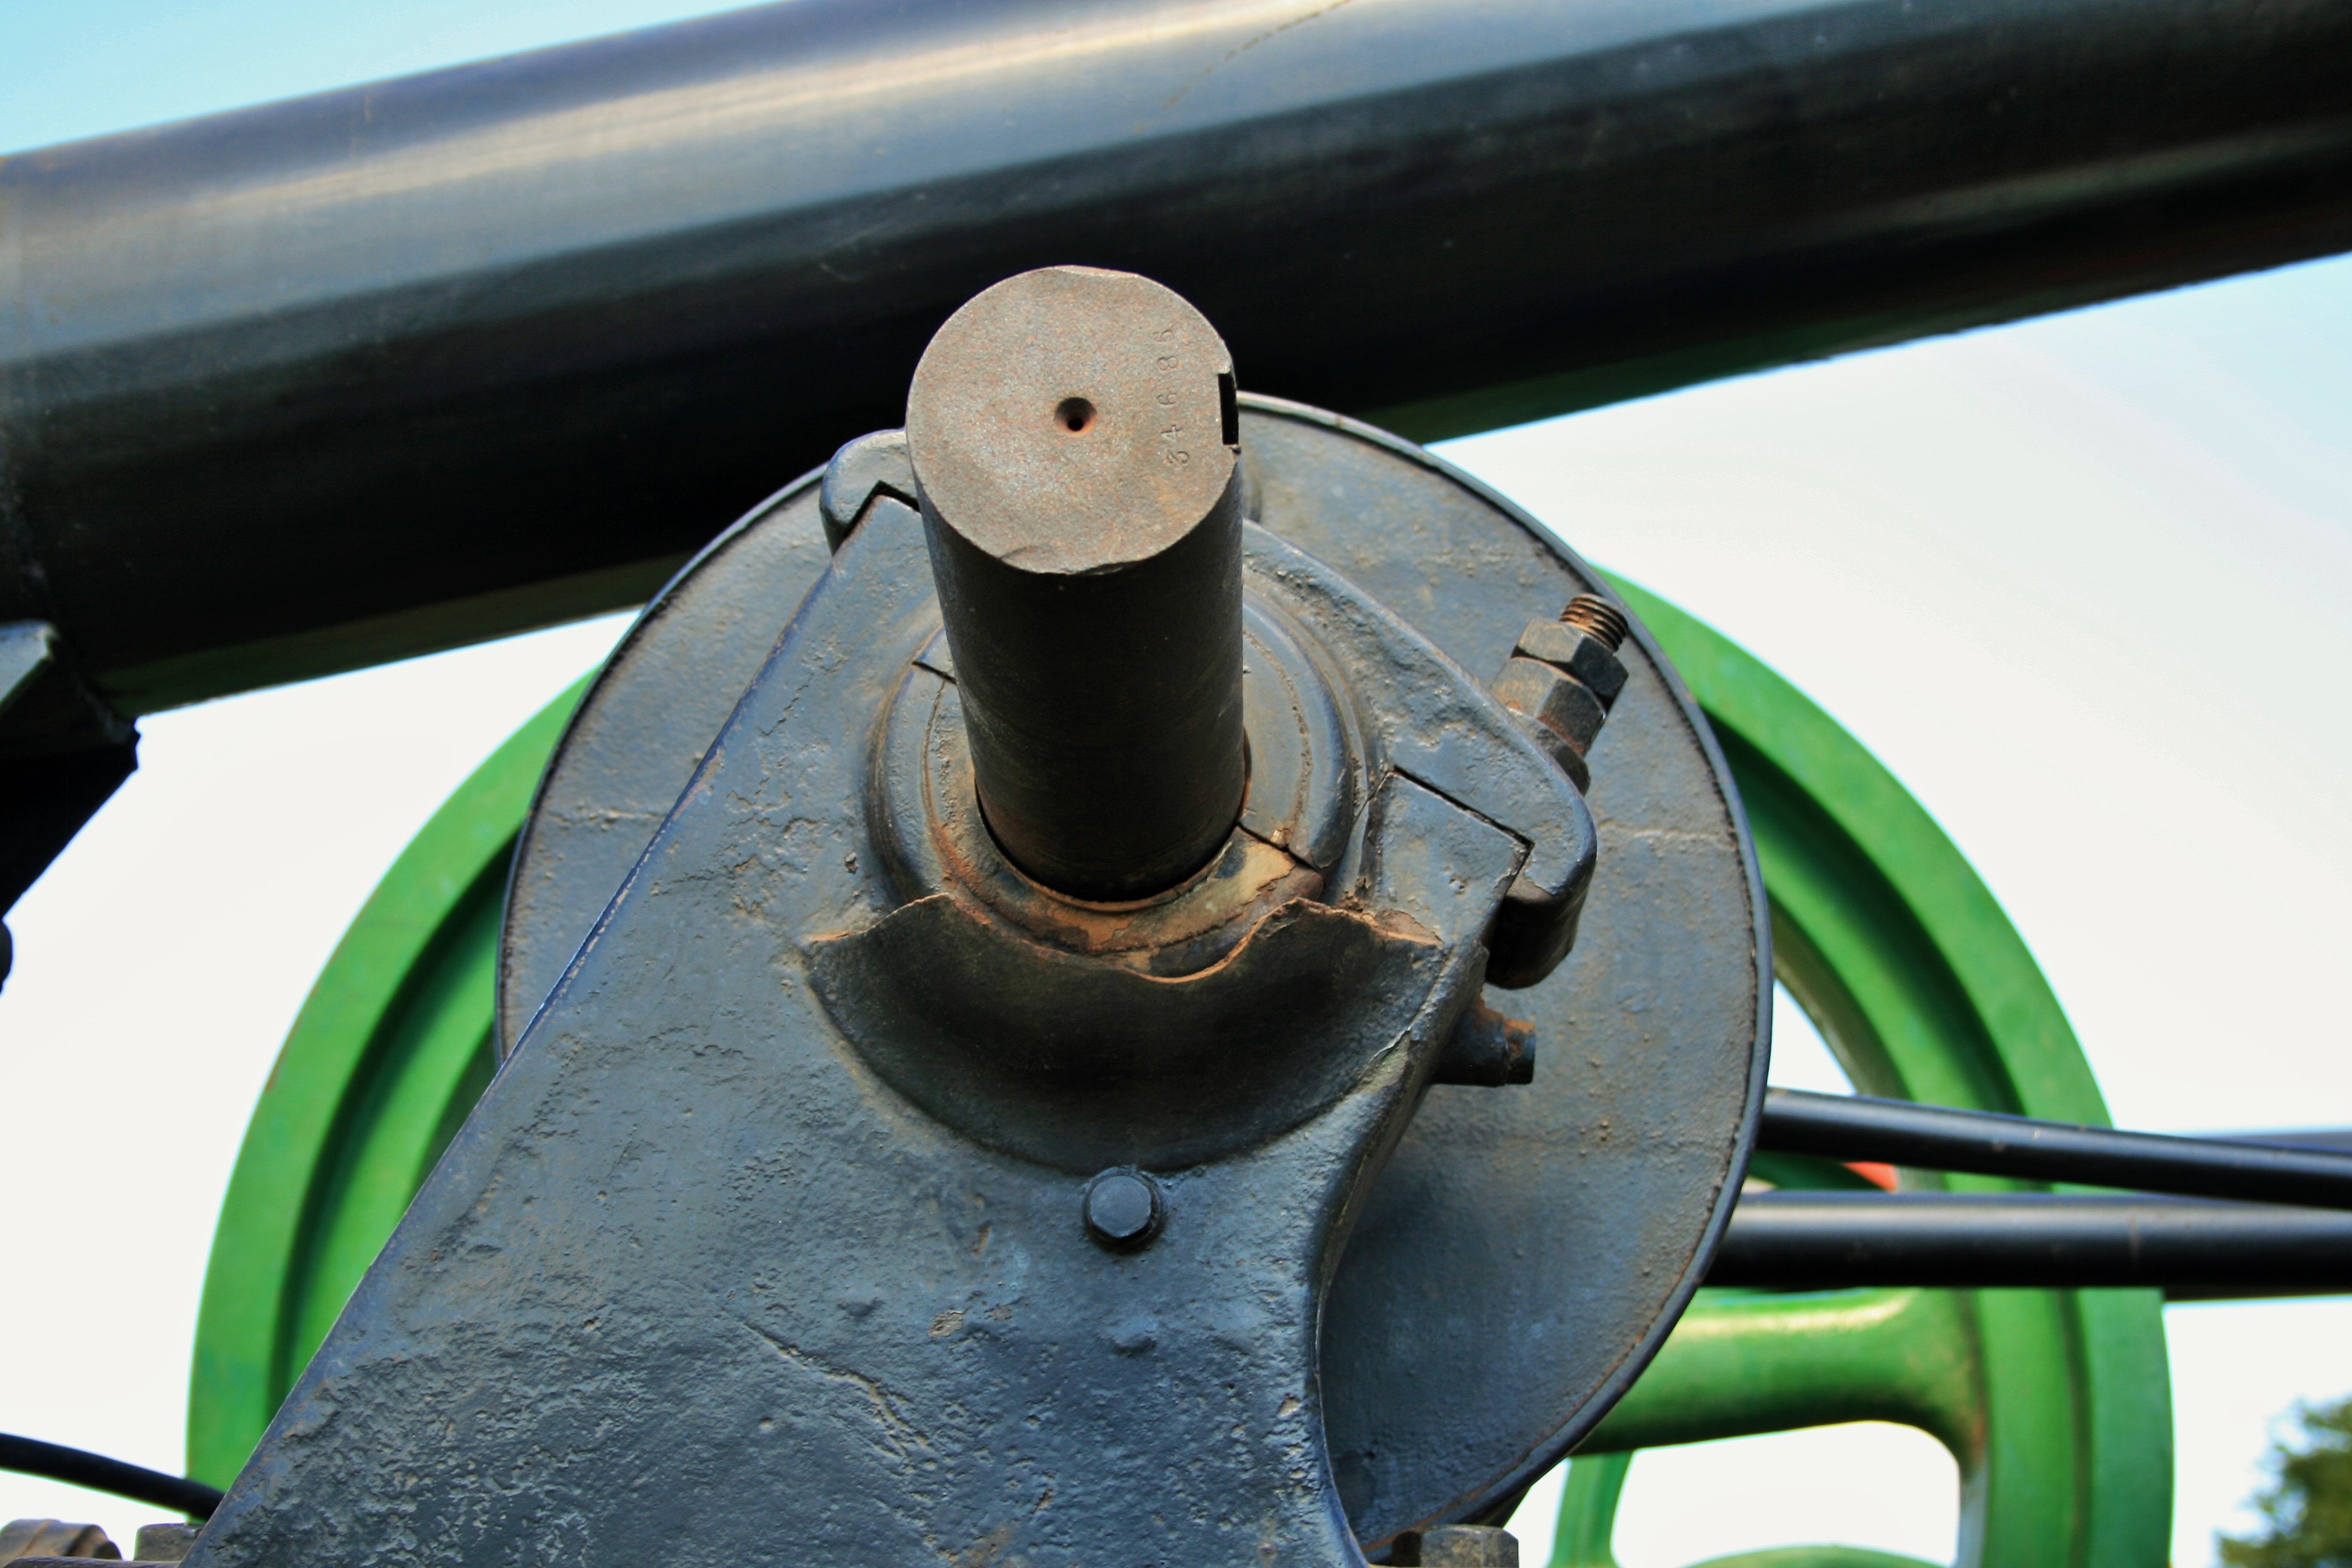
mobile, wheel, steam, driving, green, vehicle, steering wheel, black, agriculture, tire, power, mechanical, engine, steam engine, strong, auto part, automotive exterior, aircraft engine